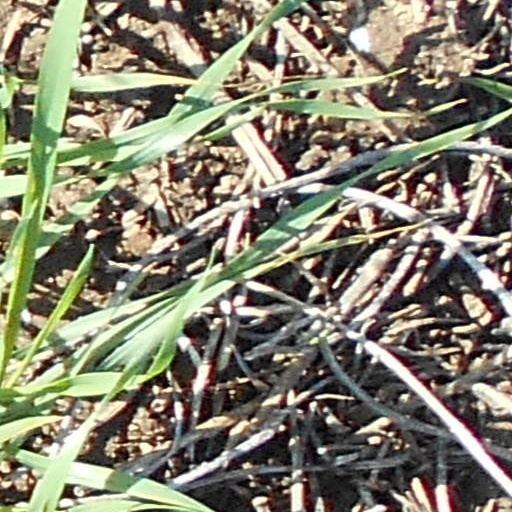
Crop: wheat